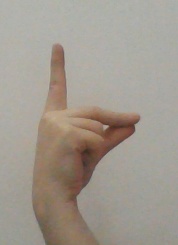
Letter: ta